Mary Jane Spurlin

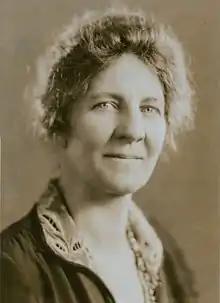
Judge Mary Jane Spurlin, 1924

Mary Jane Spurlin (January 16, 1883 – June 4, 1970) became Oregon's first woman judge in 1926 after Governor Walter M. Pierce appointed her as a Multnomah County district judge. In 1927, Spurlin was elected president of the Portland Federation of Women's Clubs.